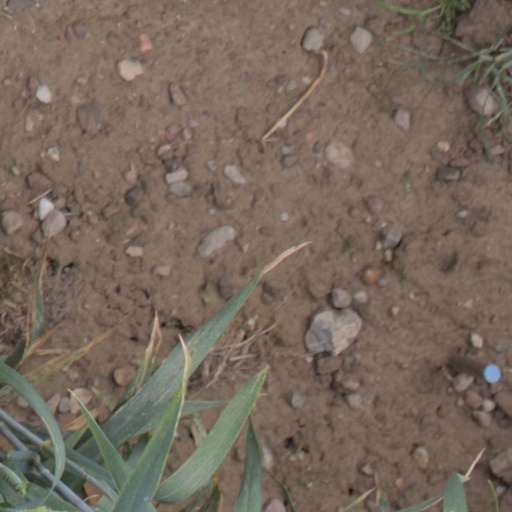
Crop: wheat